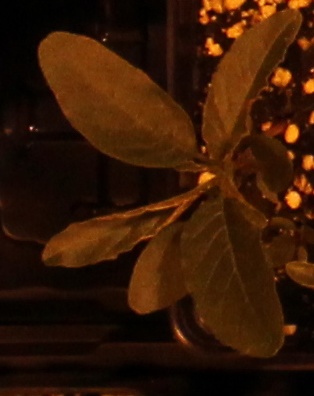
Label: Waterhemp